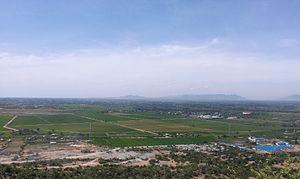
Nha Ho est une petite ville du sud du Viêt Nam dans le Ninh Thuận qui est le chef-lieu du district de Ninh Sơn. Elle appartient à la province d'Ninh Thuận.